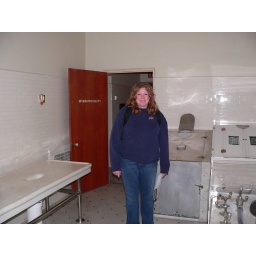
Vapor bath (steam box) and washing table in Fordyce Bath.